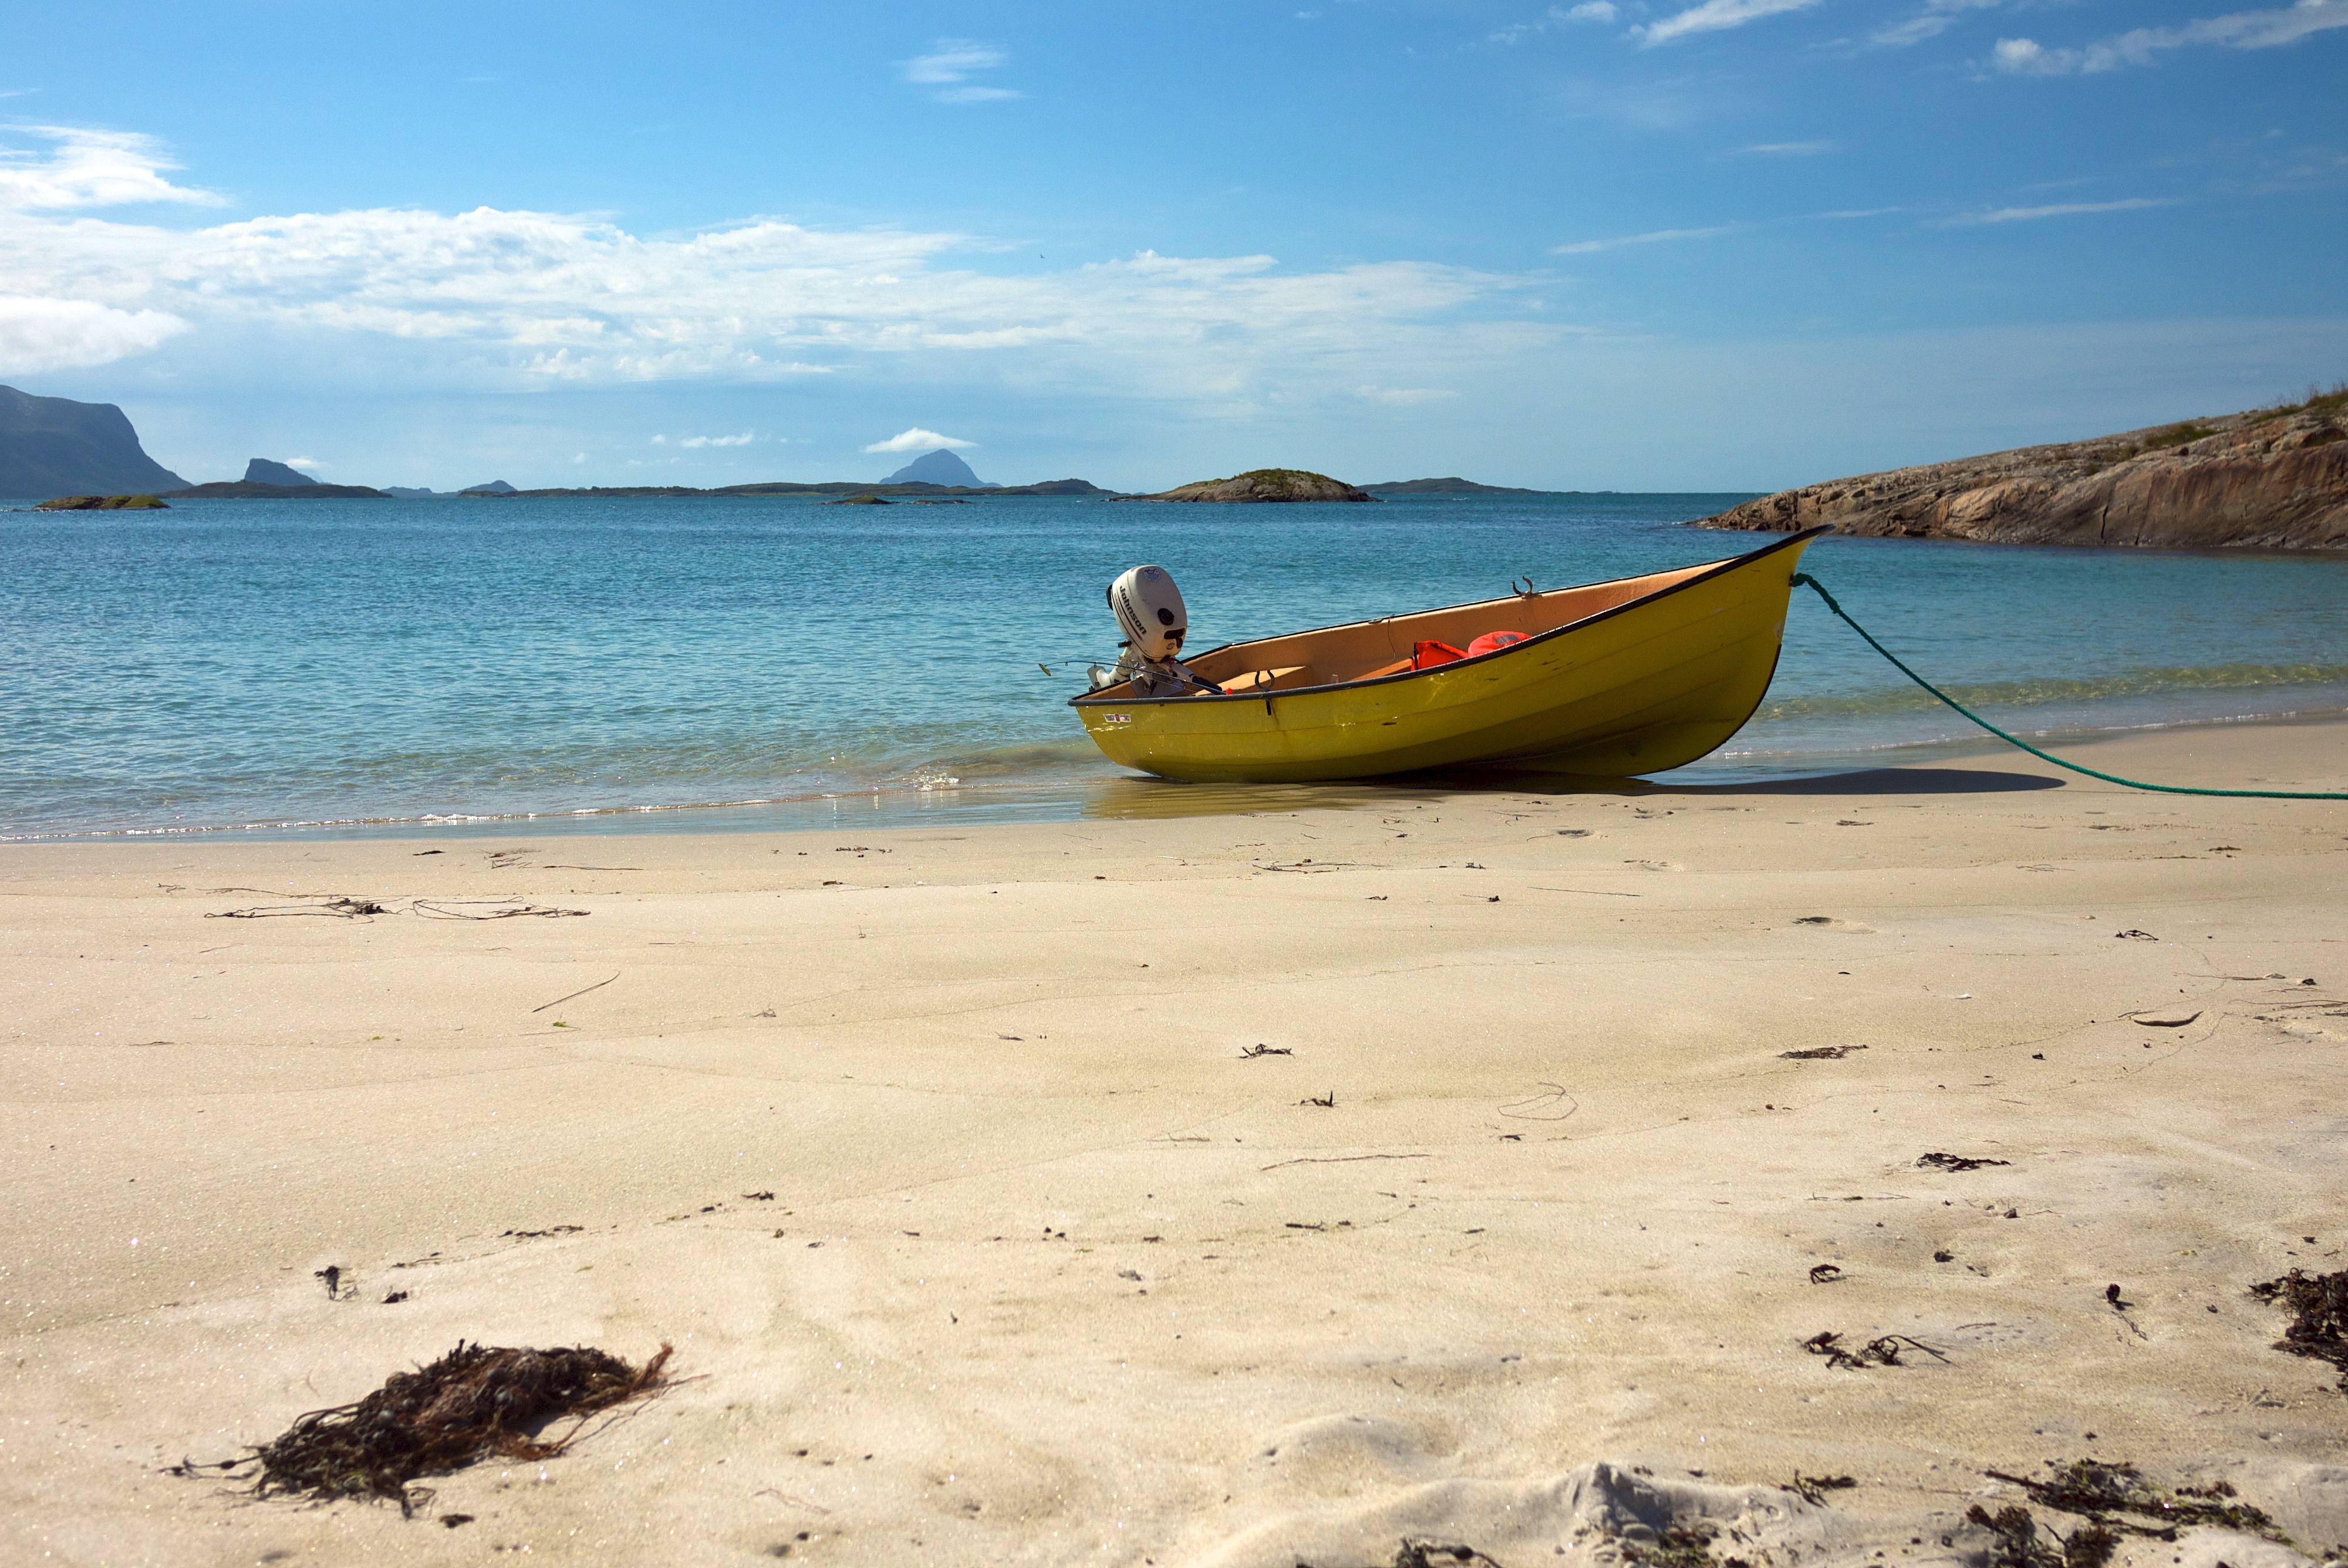
beach, sea, coast, water, nature, outdoor, sand, ocean, sky, boat, shore, wave, coastal, vacation, coastline, seaside, environment, vehicle, scenic, seascape, bay, boating, marine, norway, long tail boat, watercraft rowing